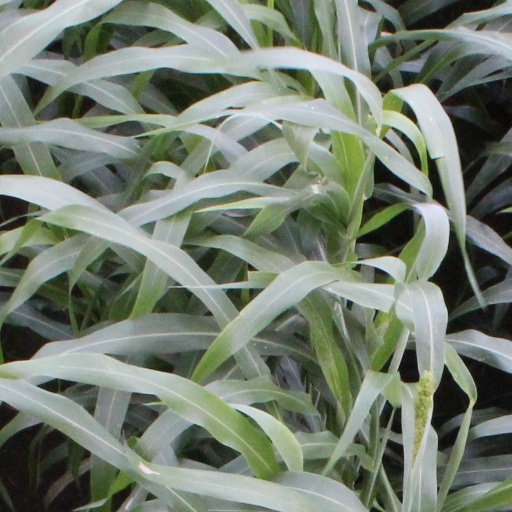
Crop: sorghum